Sudbury Wolves

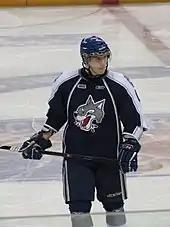
Jake Cardwell of the Wolves wearing the 2009 version of the away jersey

The Sudbury Wolves play their home games at the downtown Sudbury Community Arena, which was constructed in 1951. The City of Greater Sudbury and the Wolves have upgraded the facility over the years, but since the mid-2010s there have been intensified debates about the building of a new arena.